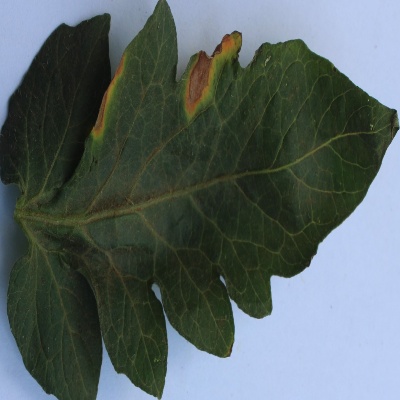
Crop: Tomato
Condition: leaf blight